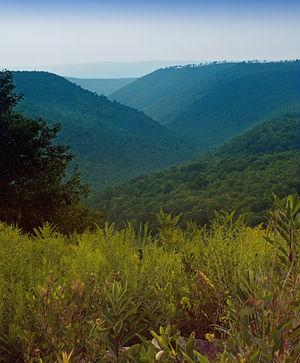
Beech Creek Township est un township, situé au sud-ouest du comté de Clinton, aux États-Unis. En 2010, il comptait une population de 1 015 habitants.